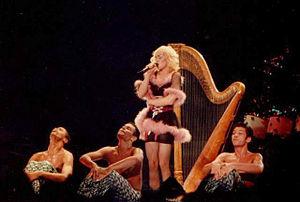
Cherish est une chanson de l'artiste américaine Madonna. Il sort en tant que troisième single de son quatrième album studio, Like a Prayer le 1ᵉʳ août 1989 sous le label Sire Records. Elle est aussi incluse dans les compilations The Immaculate Collection et Celebration. Écrite et produite par Madonna et Patrick Leonard, Cherish parle de l'amour et des relations amoureuses et prend Roméo et Juliette de William Shakespeare comme l'une de ses principales inspirations. La chanson fait aussi référence à celle du groupe The Association. De style doo-wop et pop, Cherish est une chanson joyeuse qui se compose de boîte à rythmes, de percussions, clavier et un saxophone. C'est une chanson d'amour qui parle de la dévotion de Madonna qui veut son amoureux à ses côtés et qu'elle ne quittera jamais.